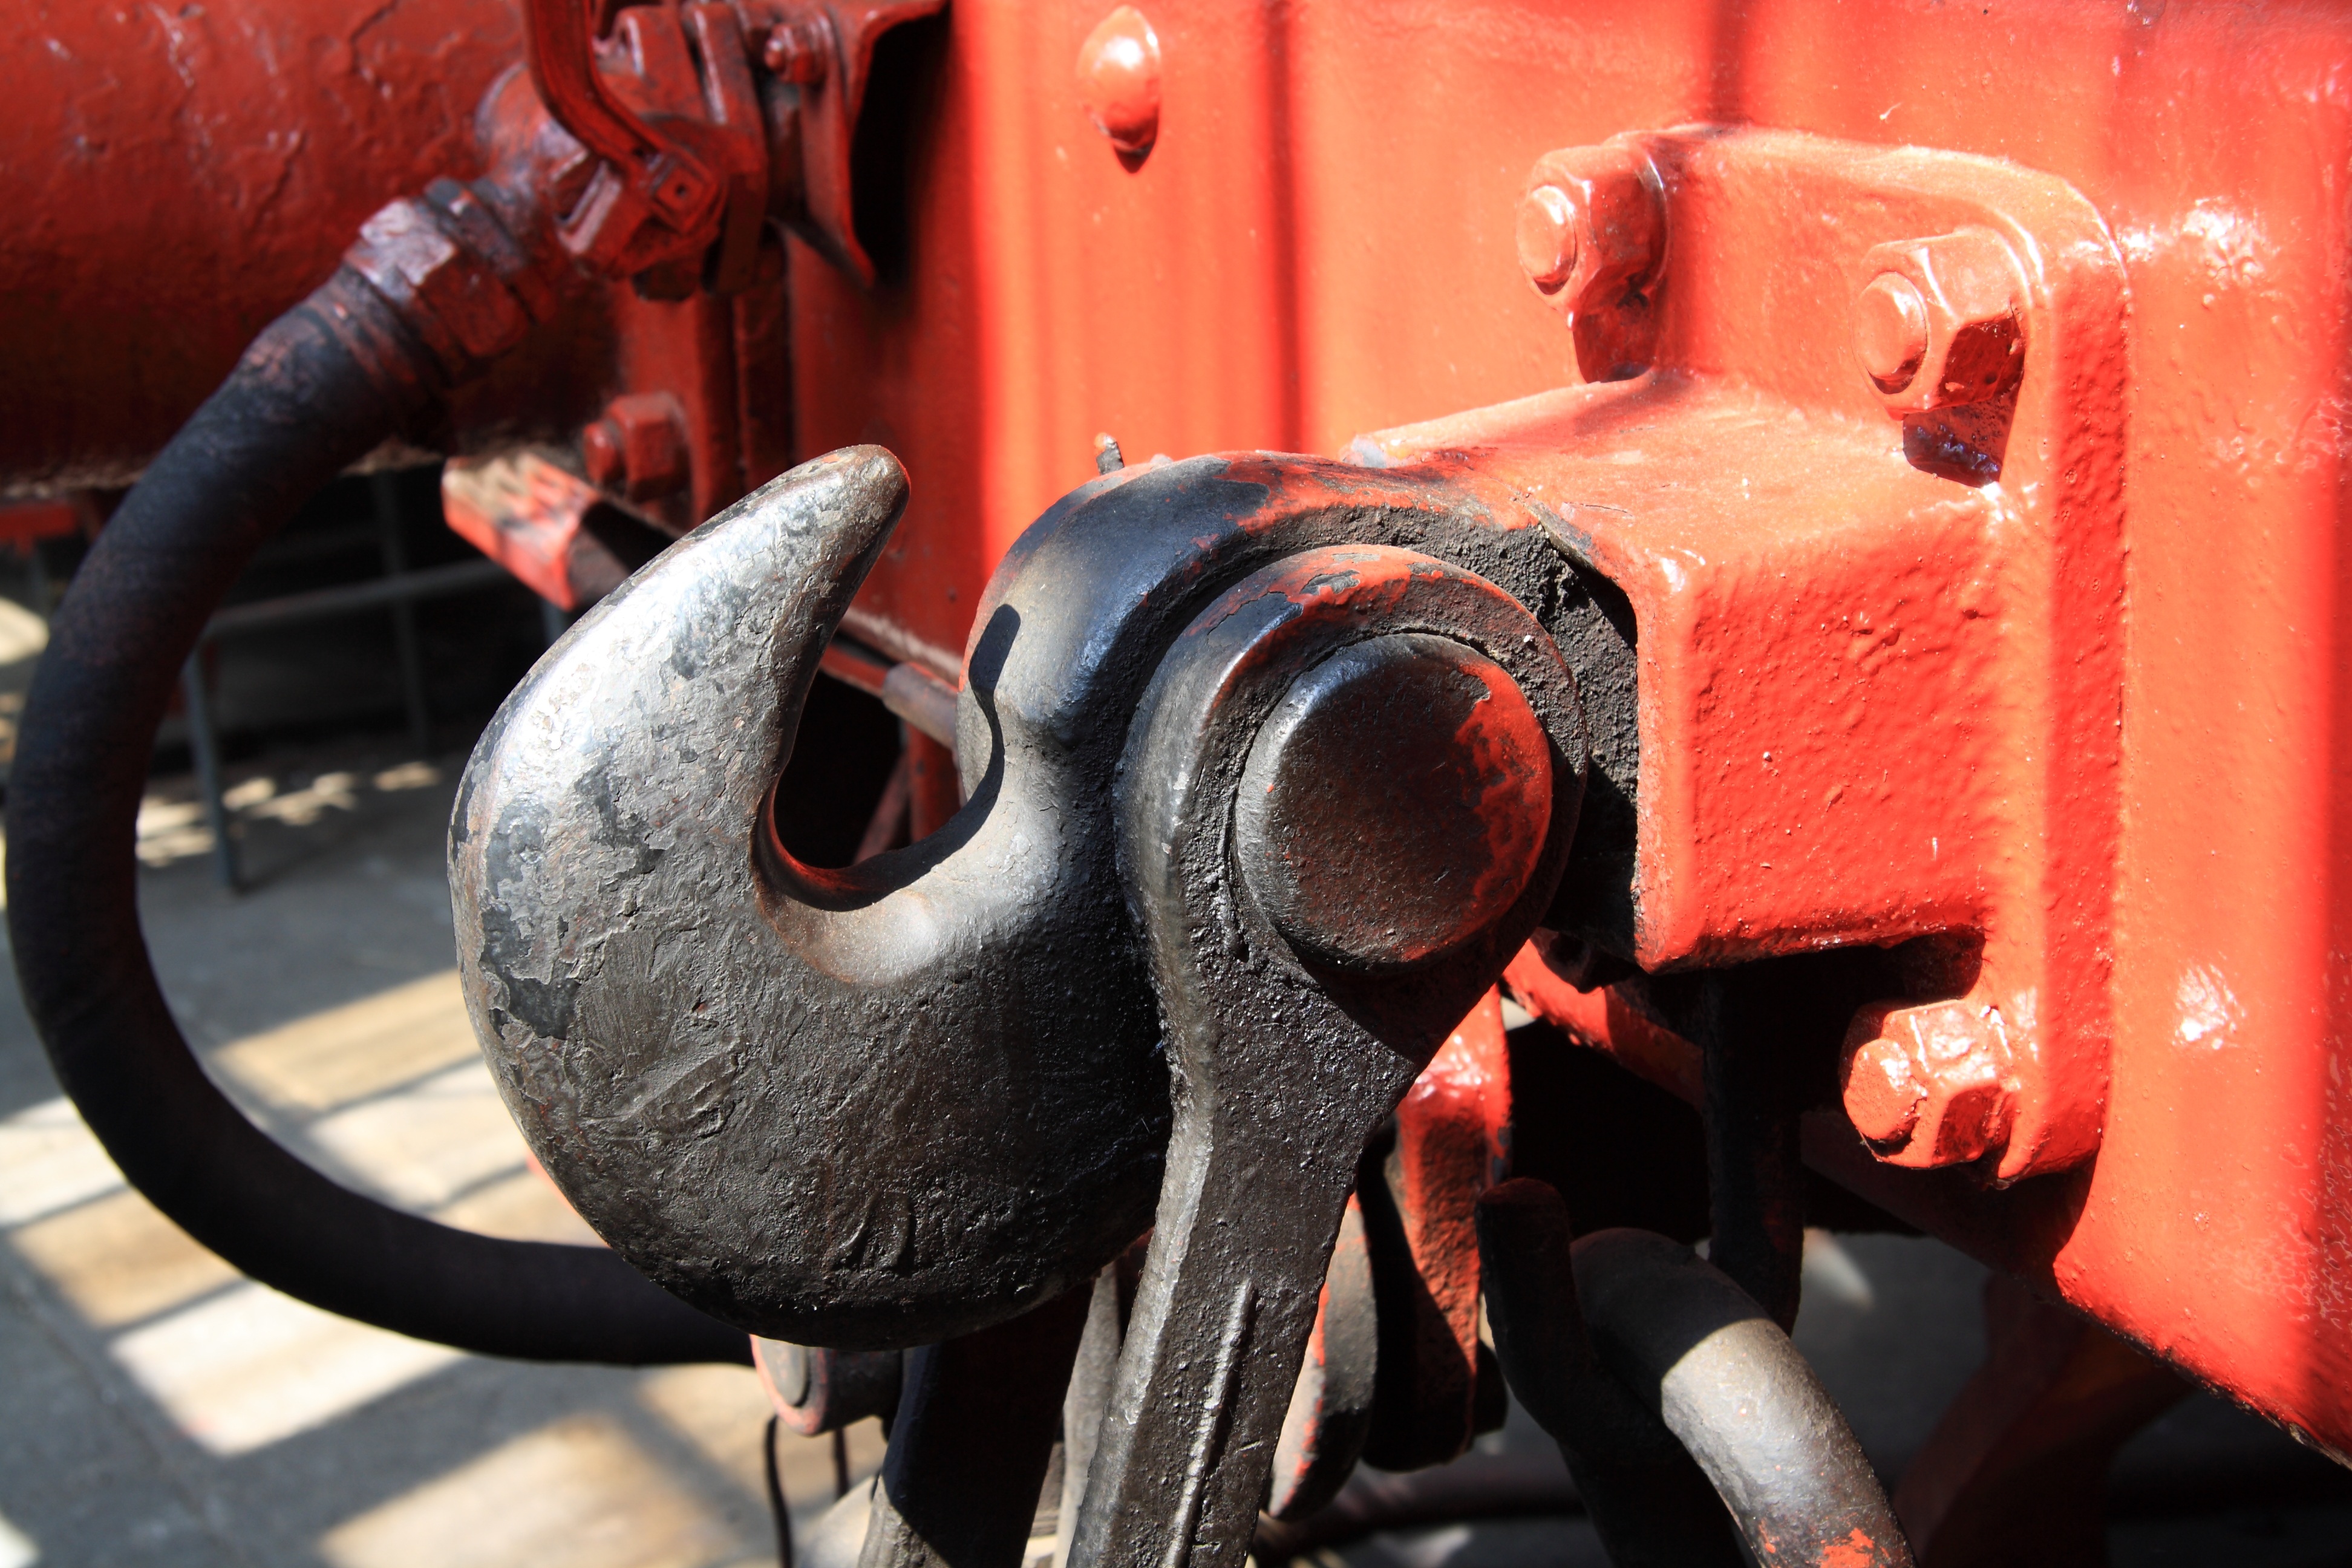
technology, railway, wheel, steam, train, red, vehicle, museum, color, locomotive, engine, germany, coupling, hermekeil, damphlok